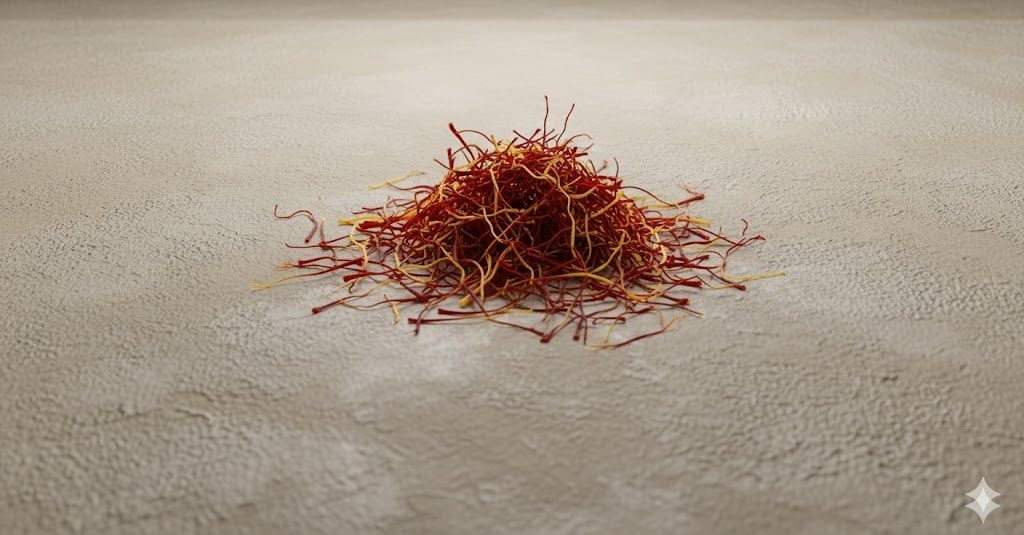
Saffron quality class: lacha